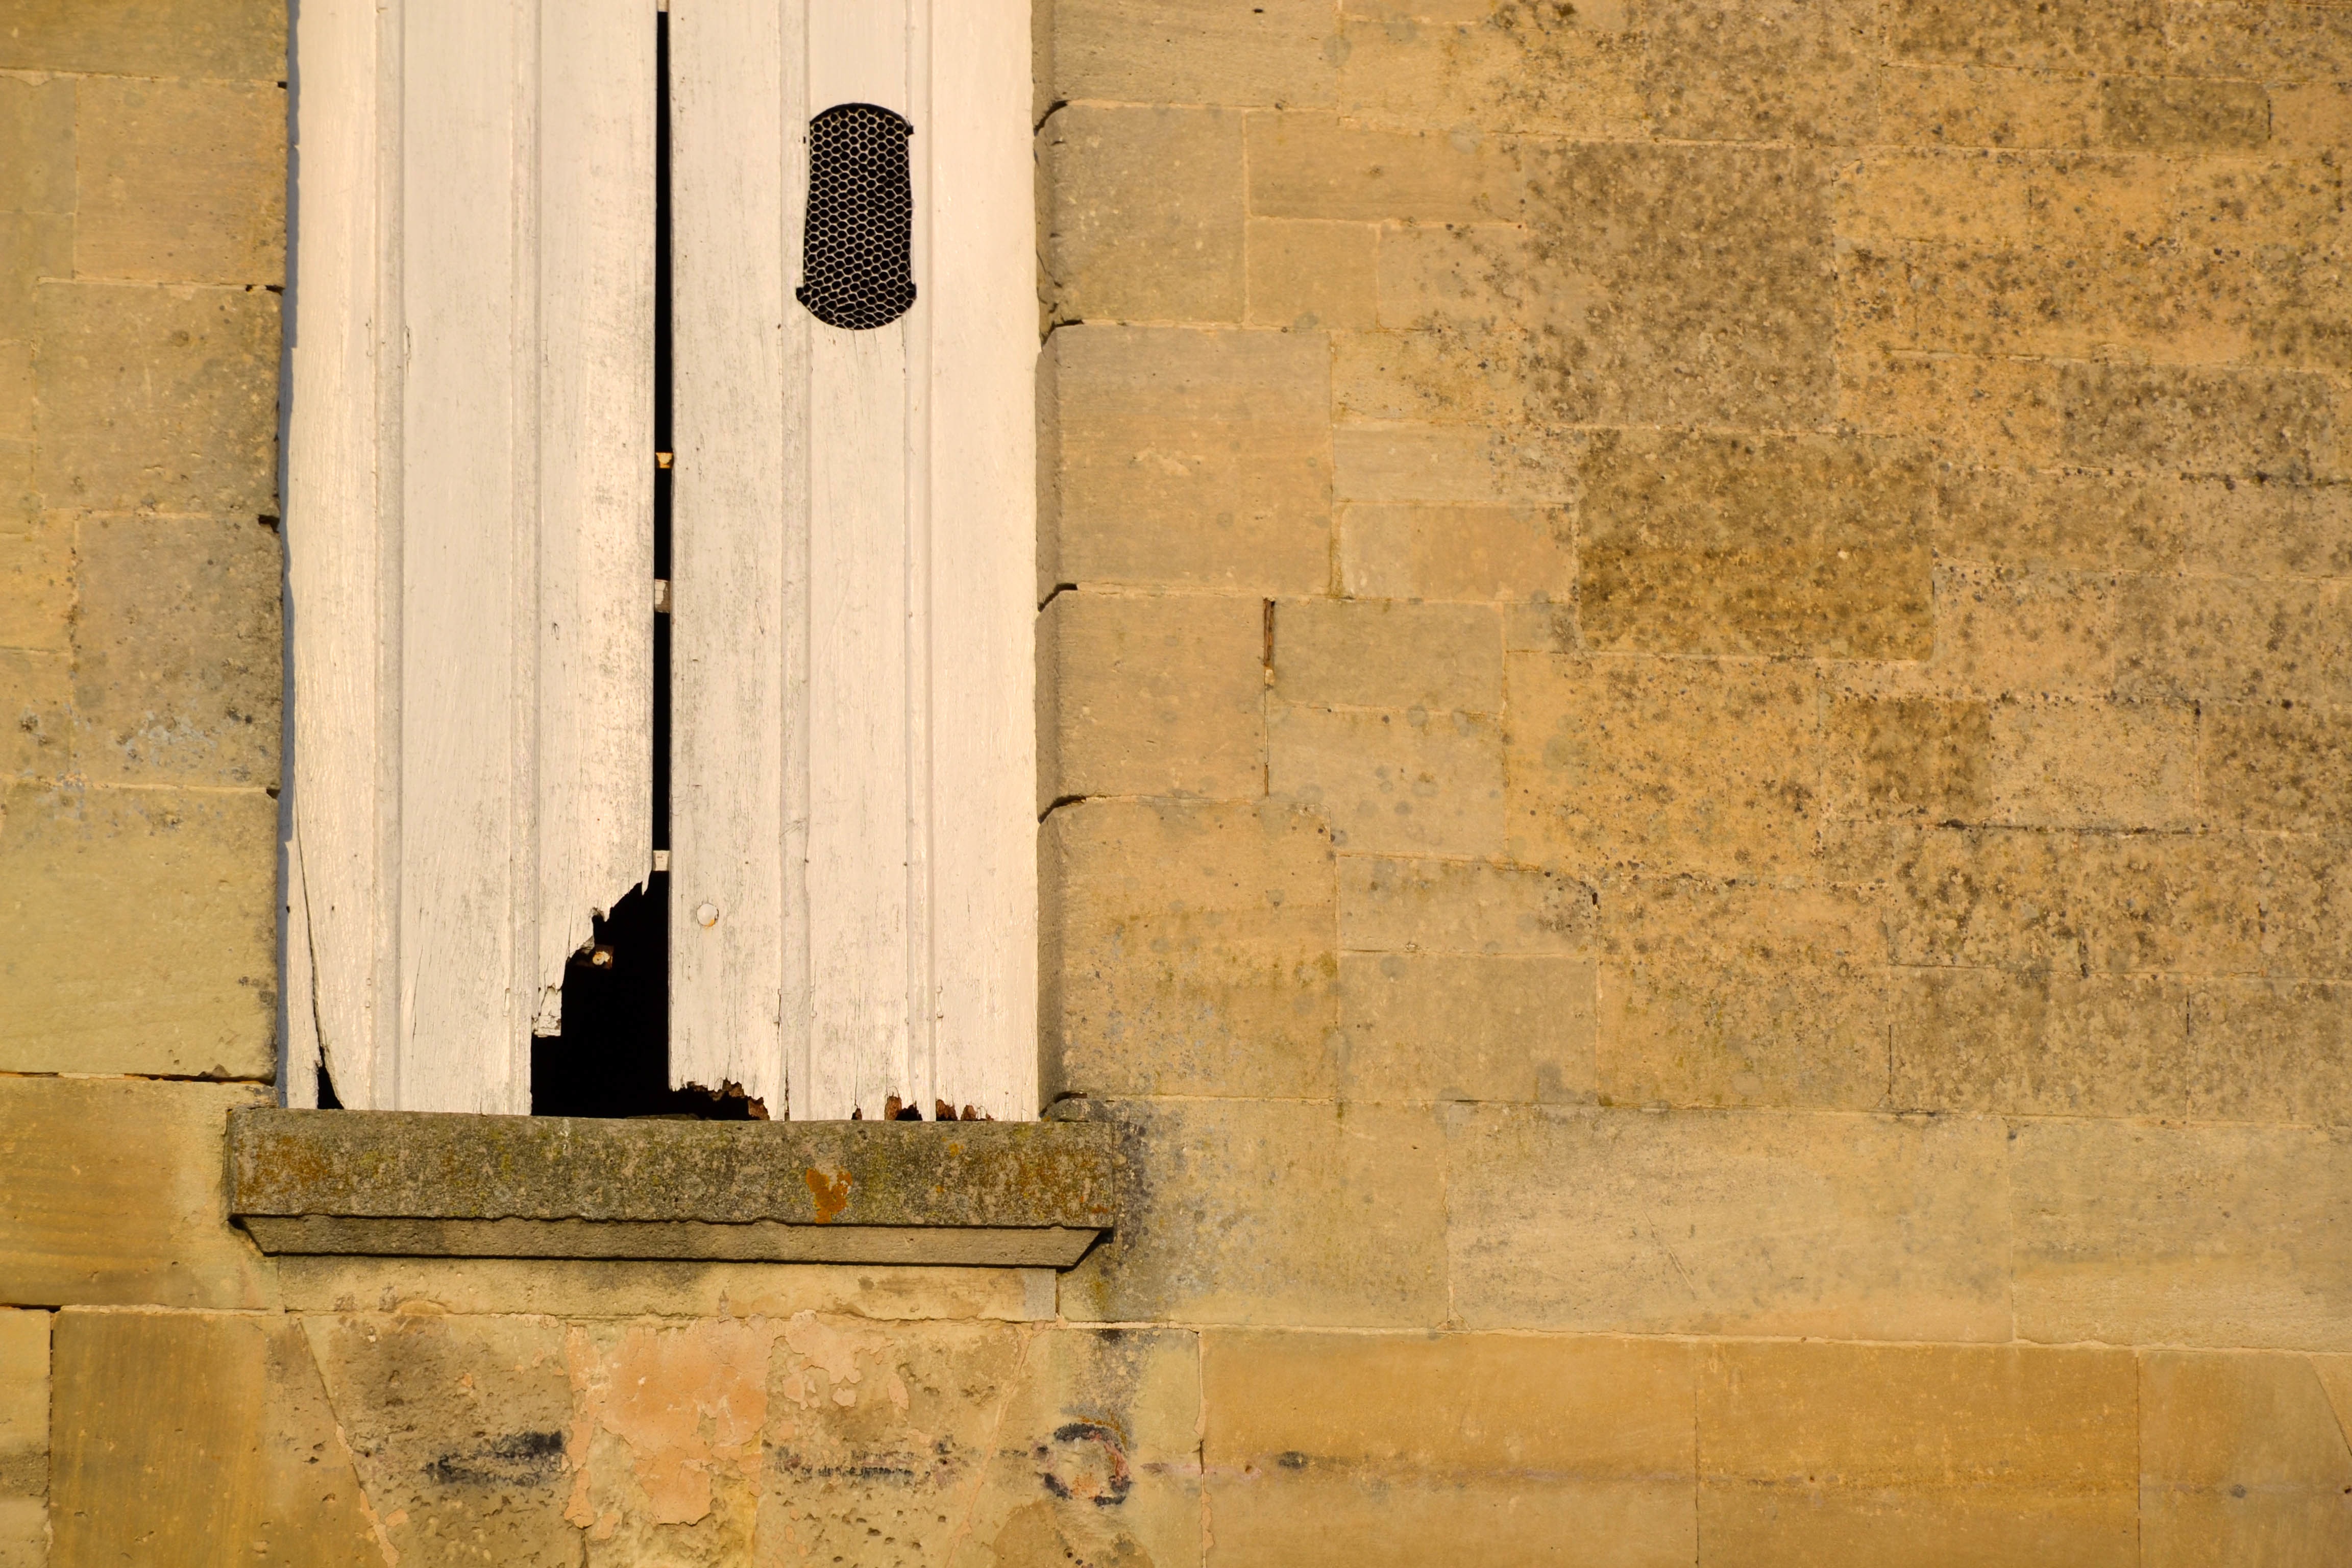
wood, house, texture, floor, window, wall, column, color, facade, yellow, brick, door, interior design, shape, flooring, ancient history